Foreign policy of the George H. W. Bush administration

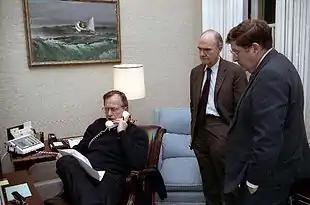
Bush speaks on the telephone regarding Operation Just Cause with General Brent Scowcroft and Chief of Staff John H. Sununu, 1989

In Panama, soldiers and police under orders of dictator Manuel Noriega killed an American Marine. Bush had enough. From the White House point of view The attacks brought a festering issue to a climax: